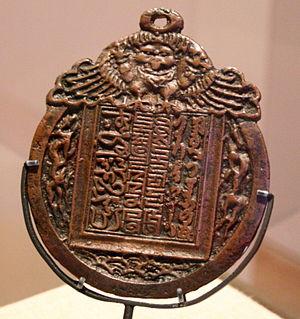
Un païza ou païzi ou gerege était une tablette portée par les Mongols fonctionnaires et émissaires pour signifier certains privilèges et une certaine autorité. Ils permirent aux nobles mongoles ainsi qu'aux hauts fonctionnaires de demander des biens et services auprès des populations civiles.